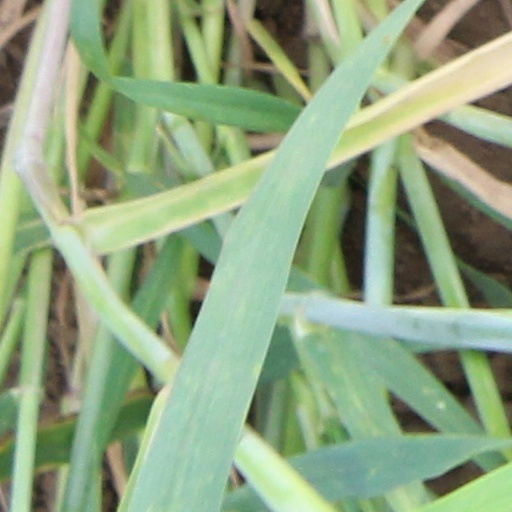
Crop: wheat